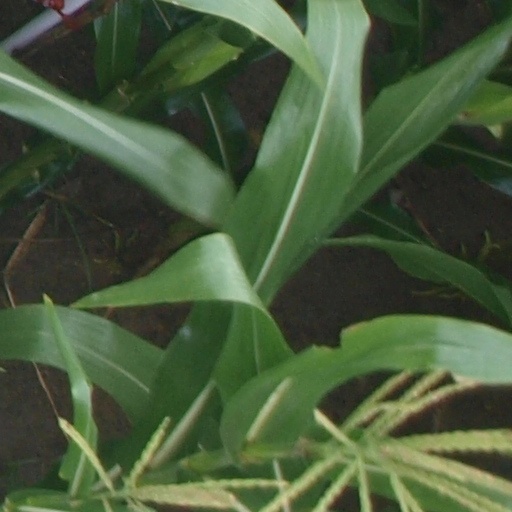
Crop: maize; corn